Botev Peak

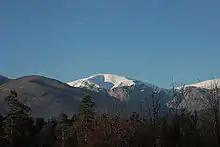
View of Botev Peak from I-6 road (Bulgaria)

Botev Peak is, at above sea level, the highest peak of the Balkan Mountains in southeastern Europe. It is located close to the geographic centre of Bulgaria, and is part of the Central Balkan National Park.